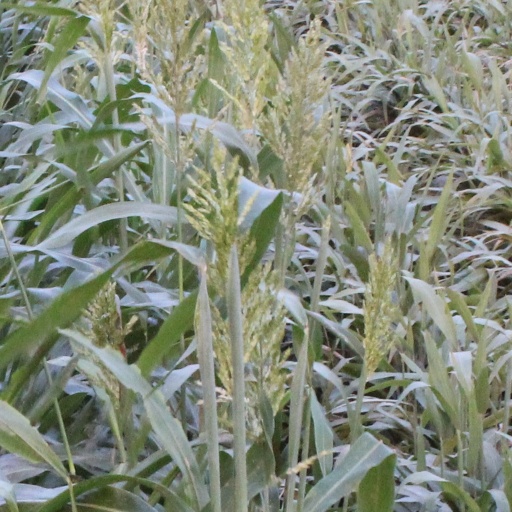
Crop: sorghum